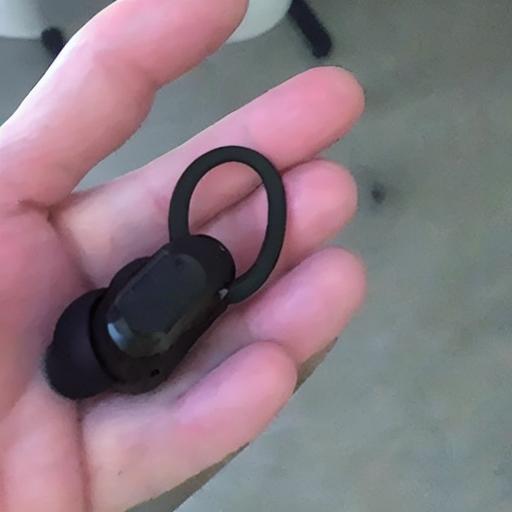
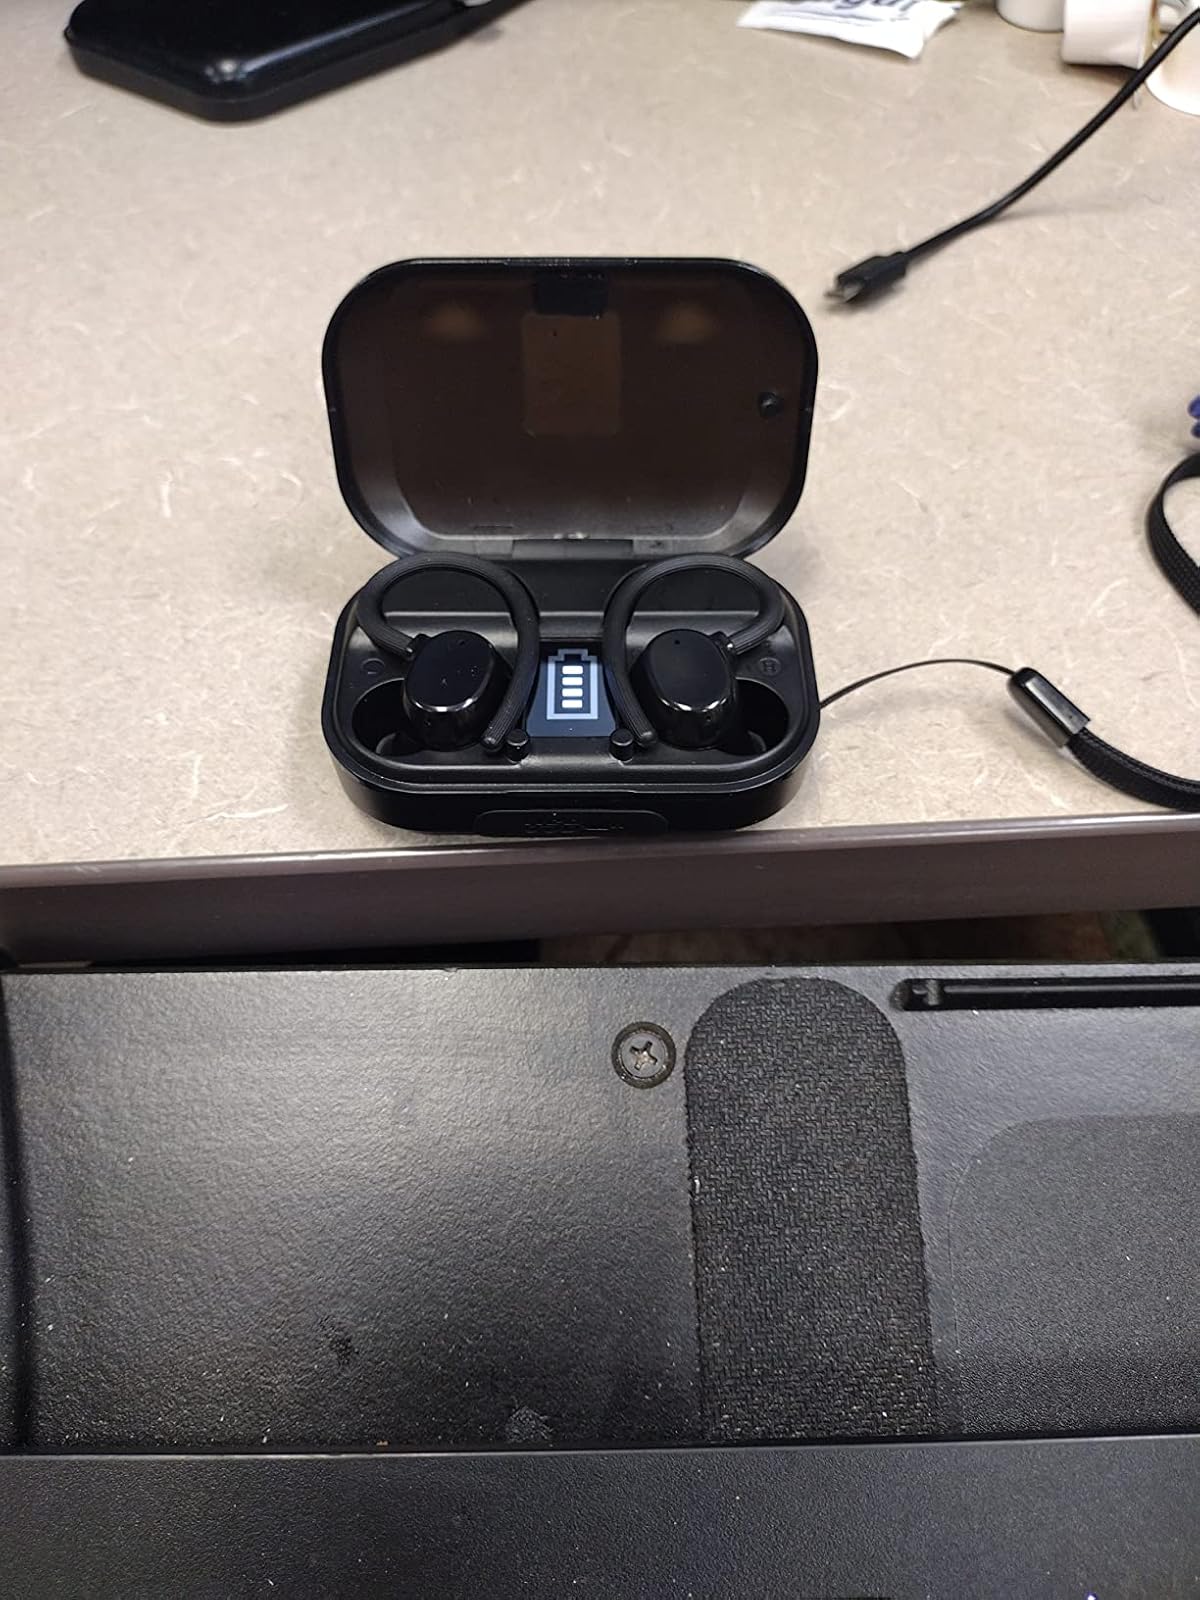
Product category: earbuds
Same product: no